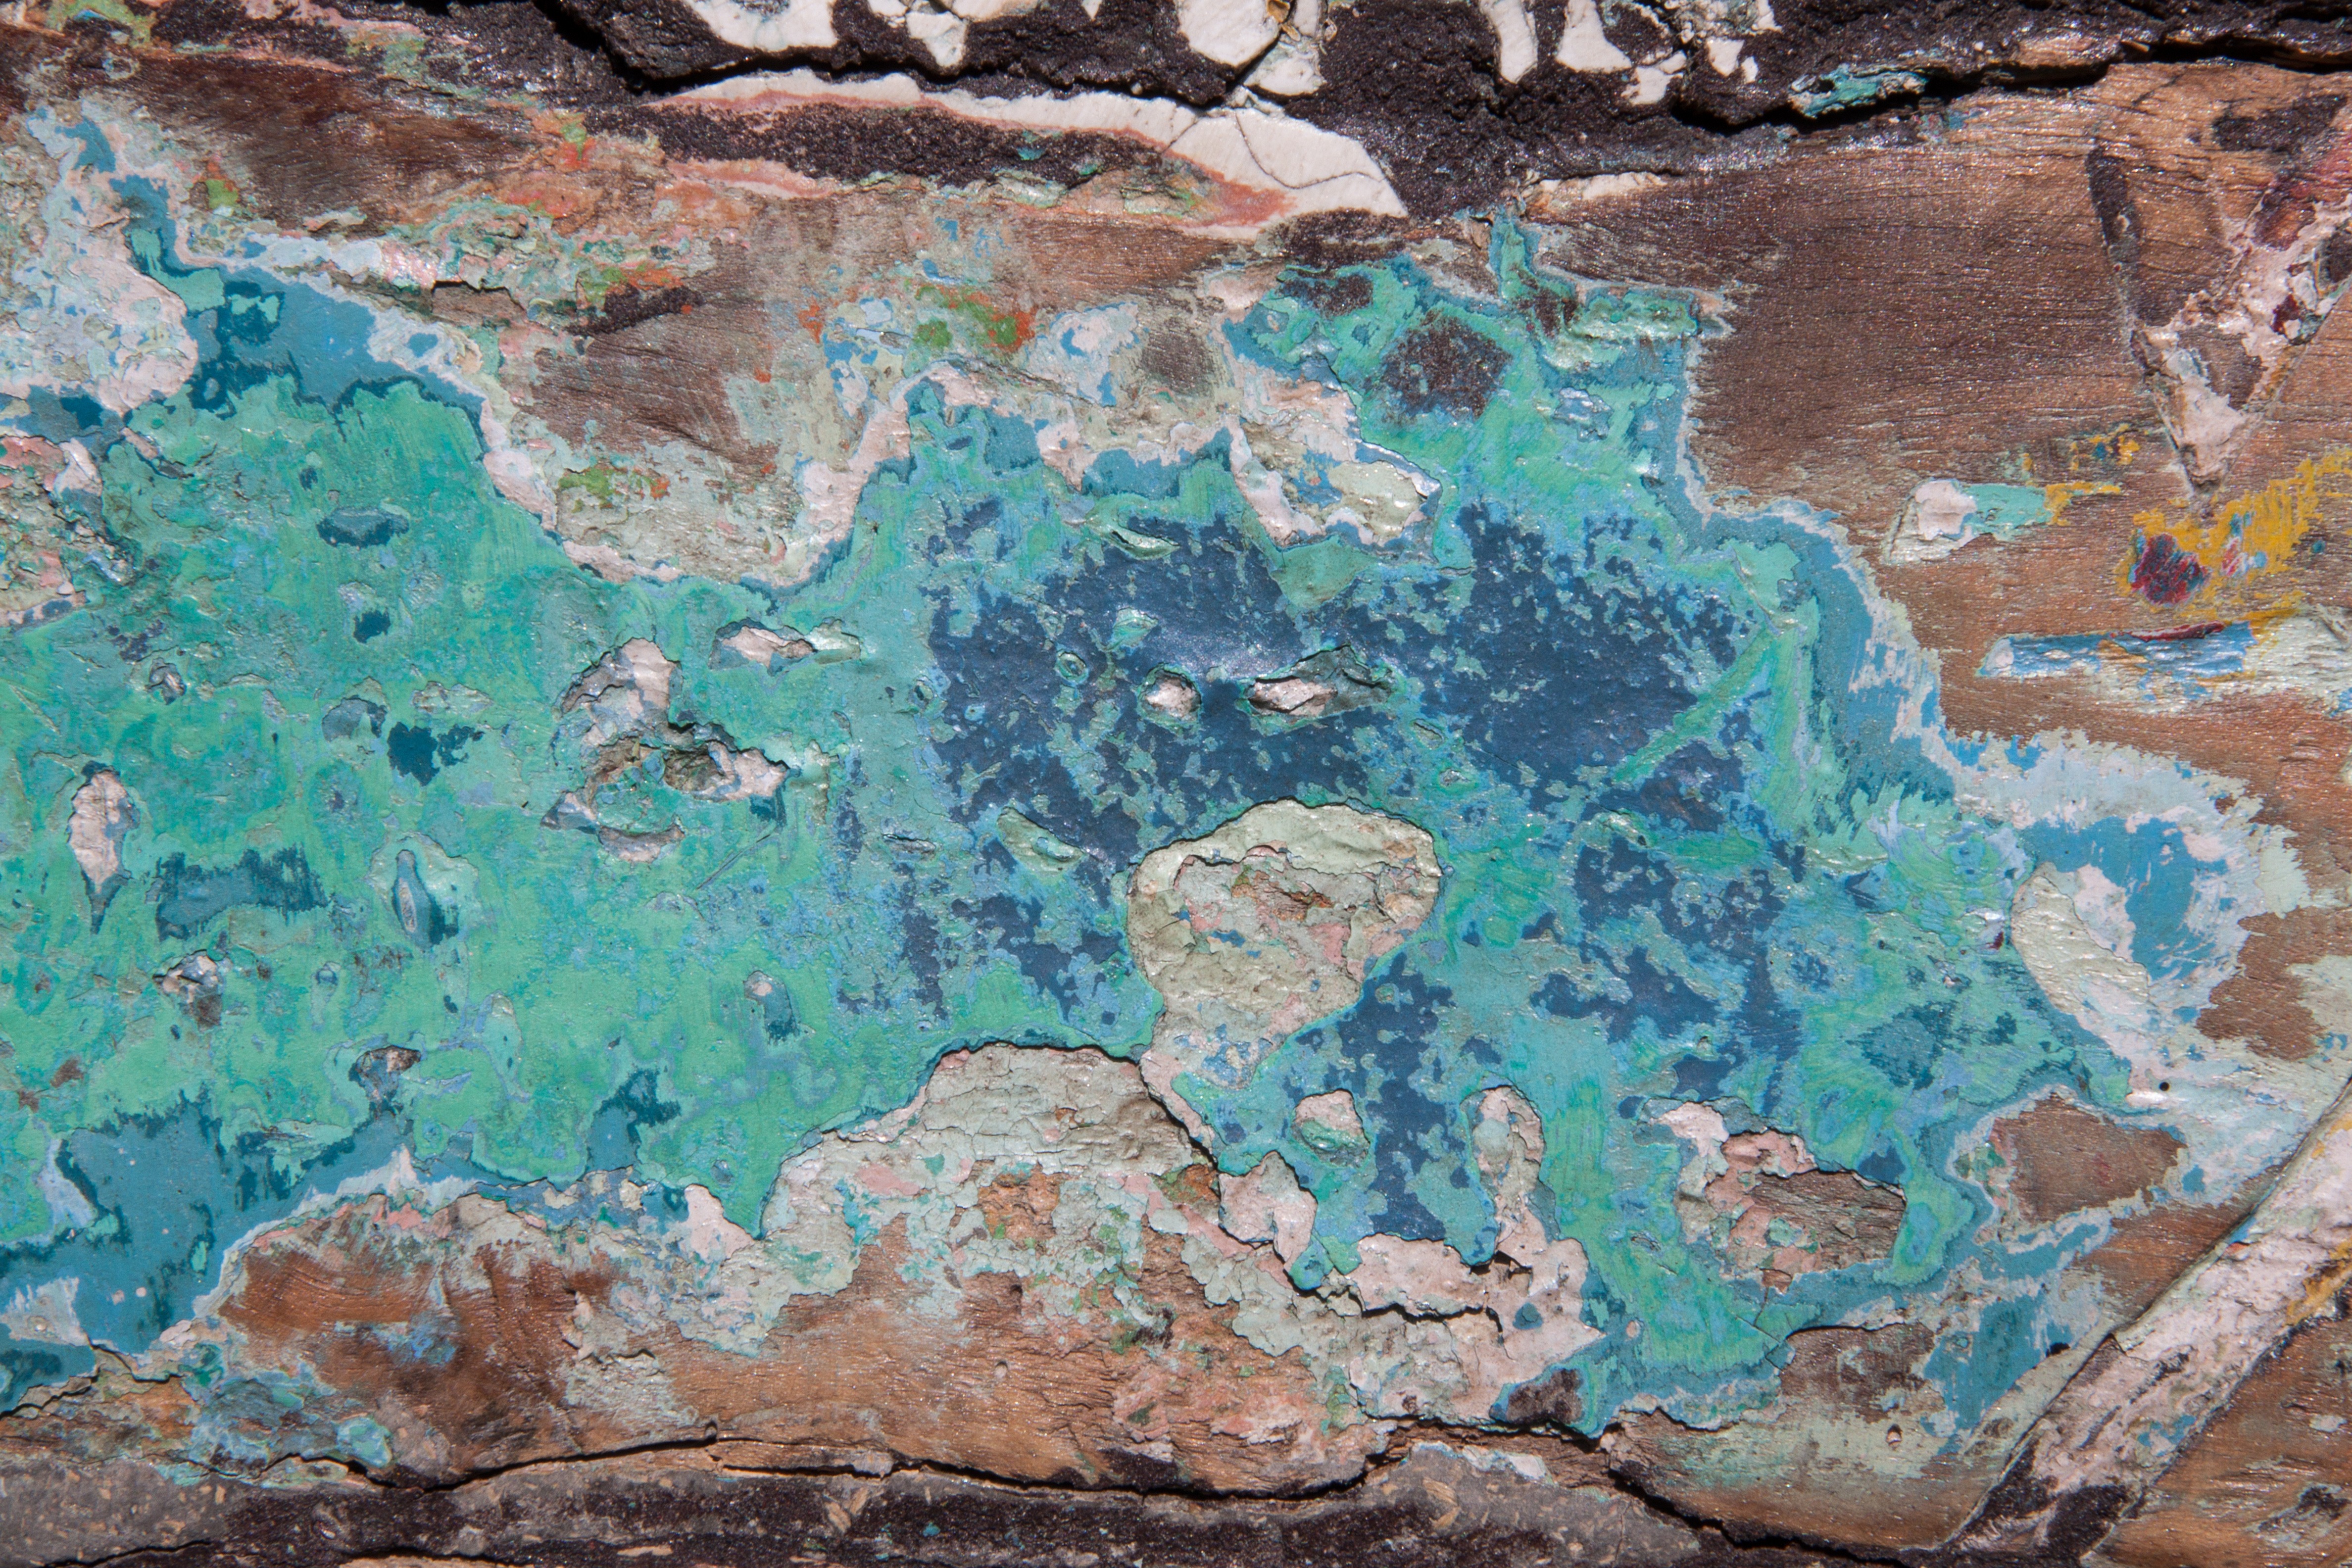
rock, wood, old, color, soil, colorful, material, painting, art, geology, turquoise, painted, bali, ancient history, ship naked